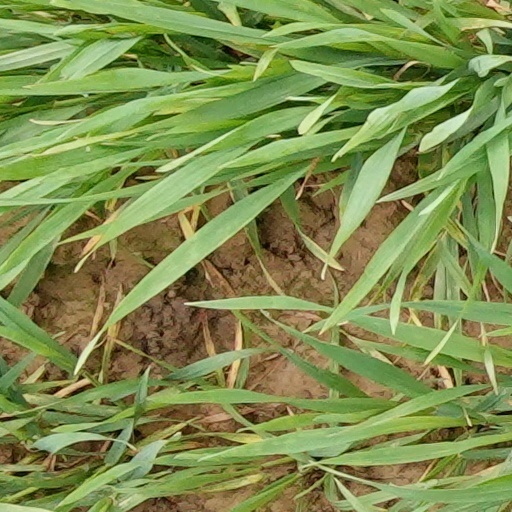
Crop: wheat